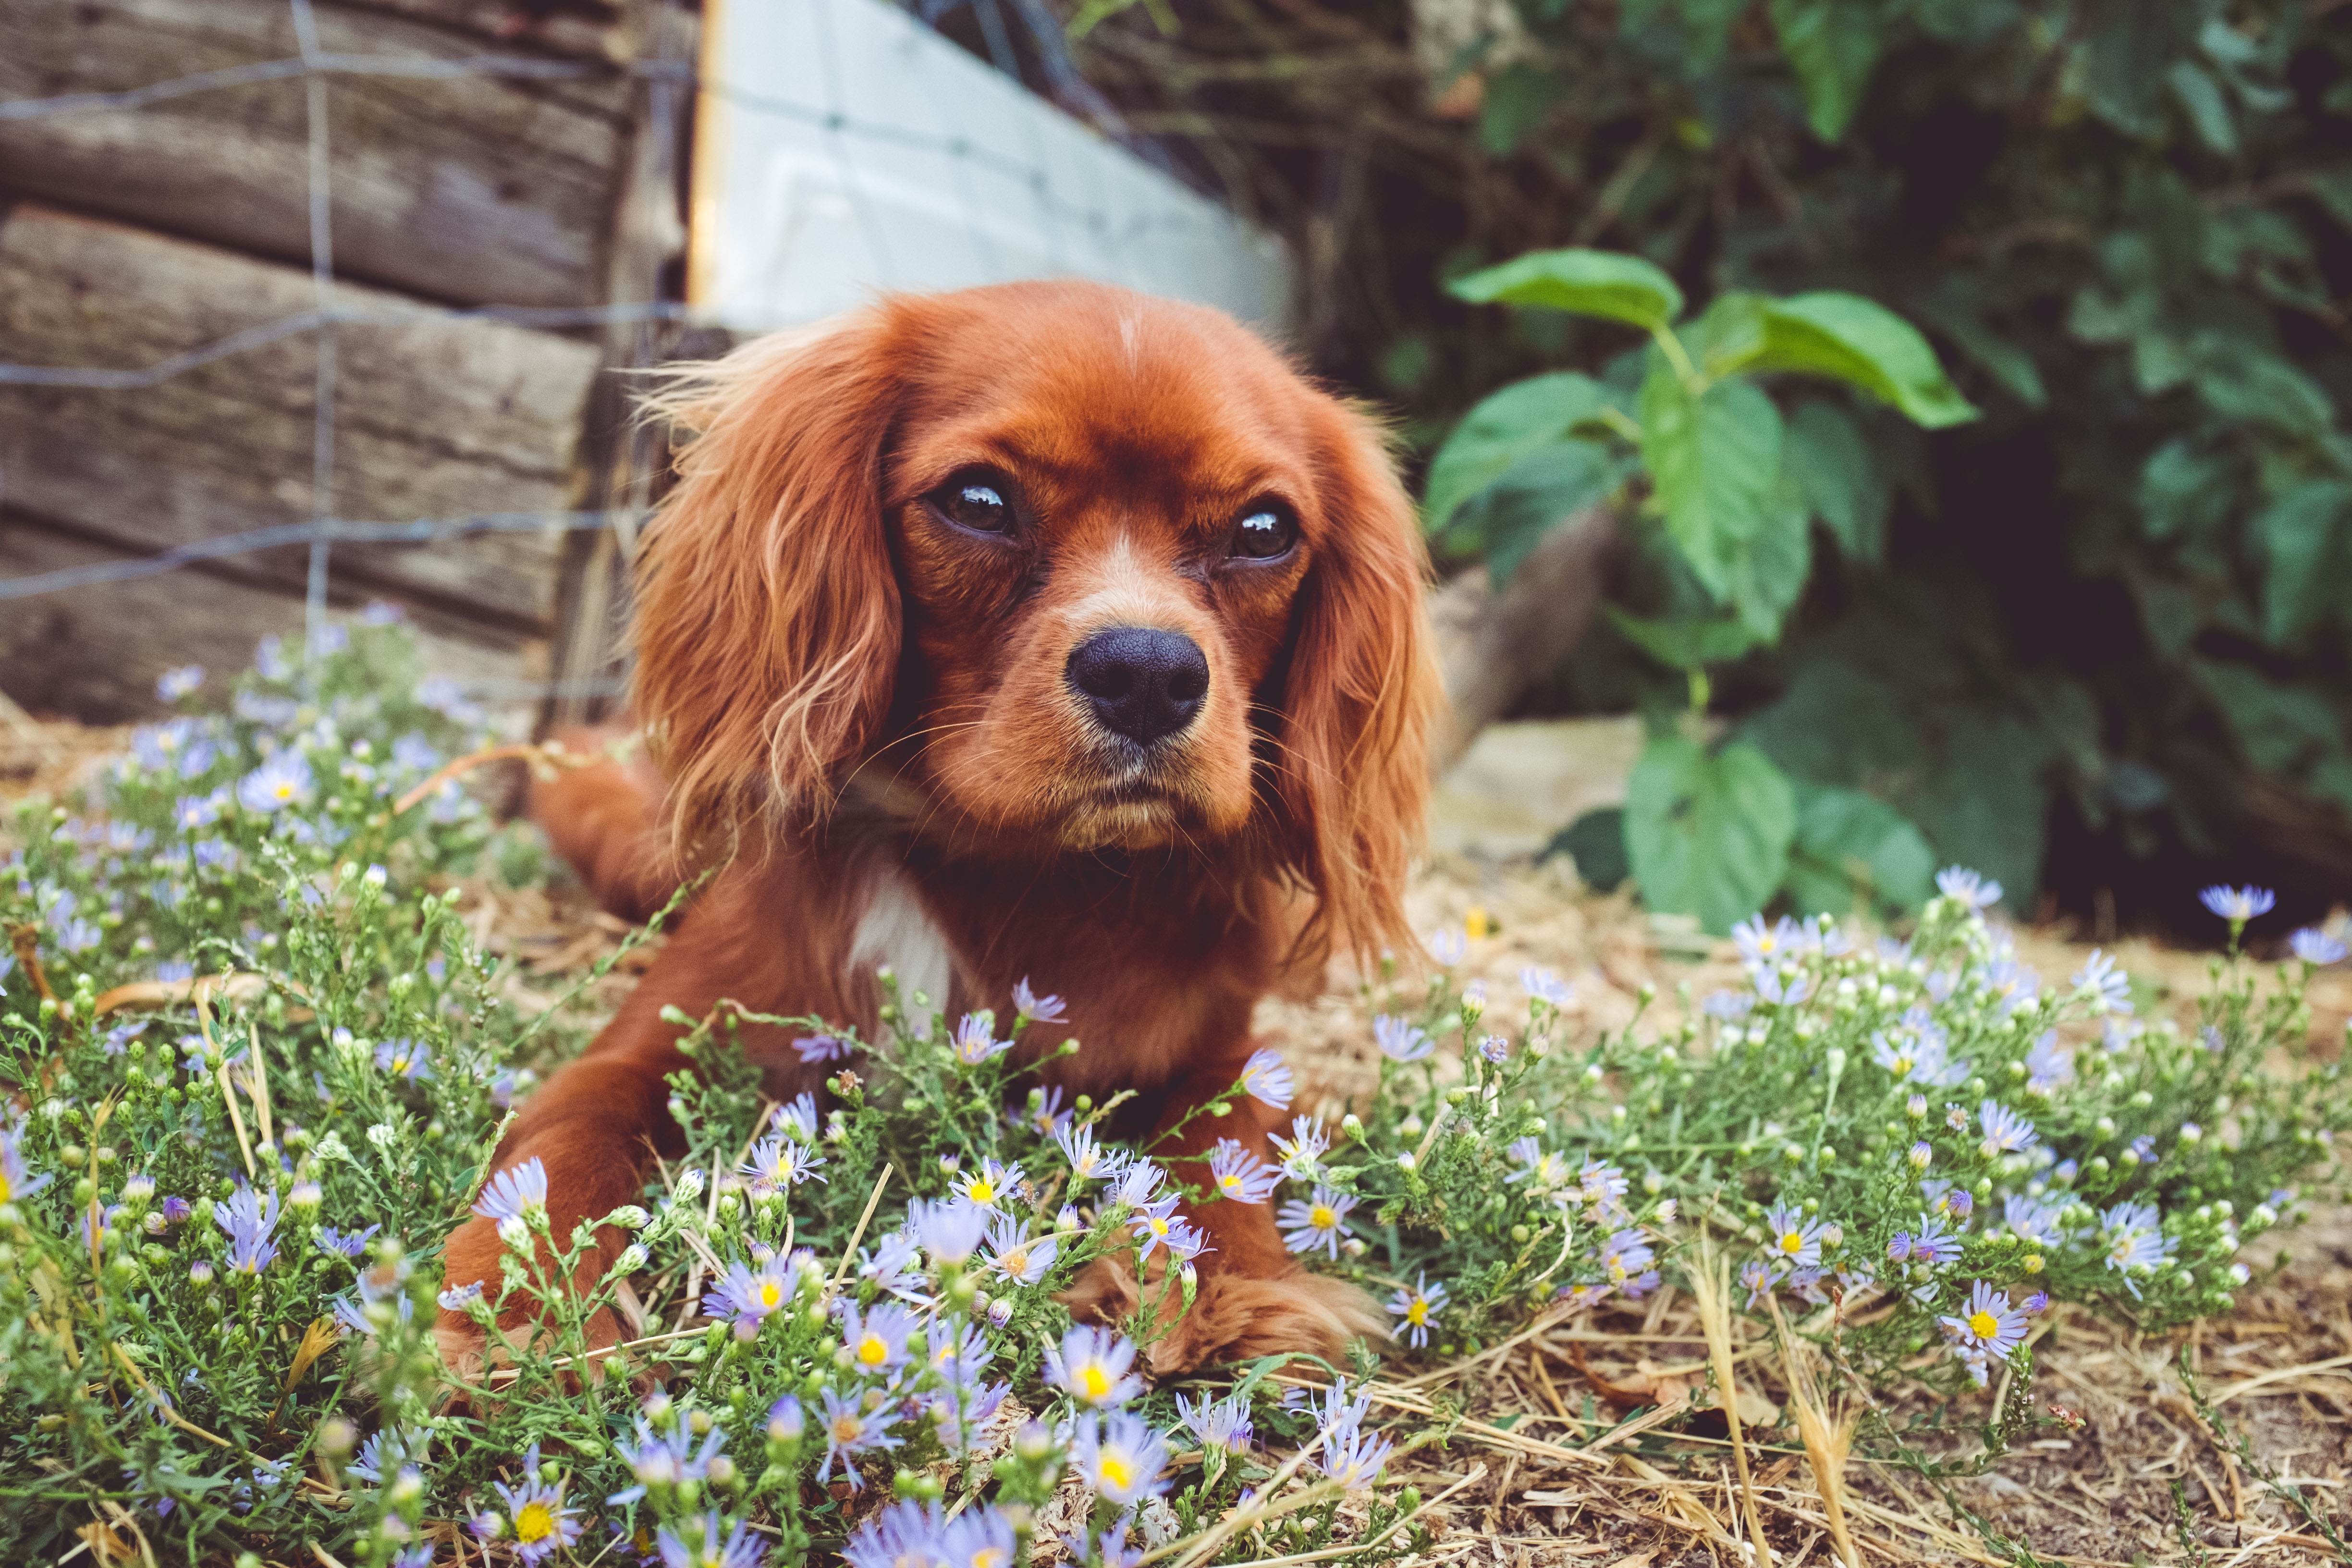
puppy, dog, mammal, spaniel, vertebrate, dog breed, cavalier king charles spaniel, king charles spaniel, setter, irish setter, dog like mammal, english cocker spaniel, boykin spaniel